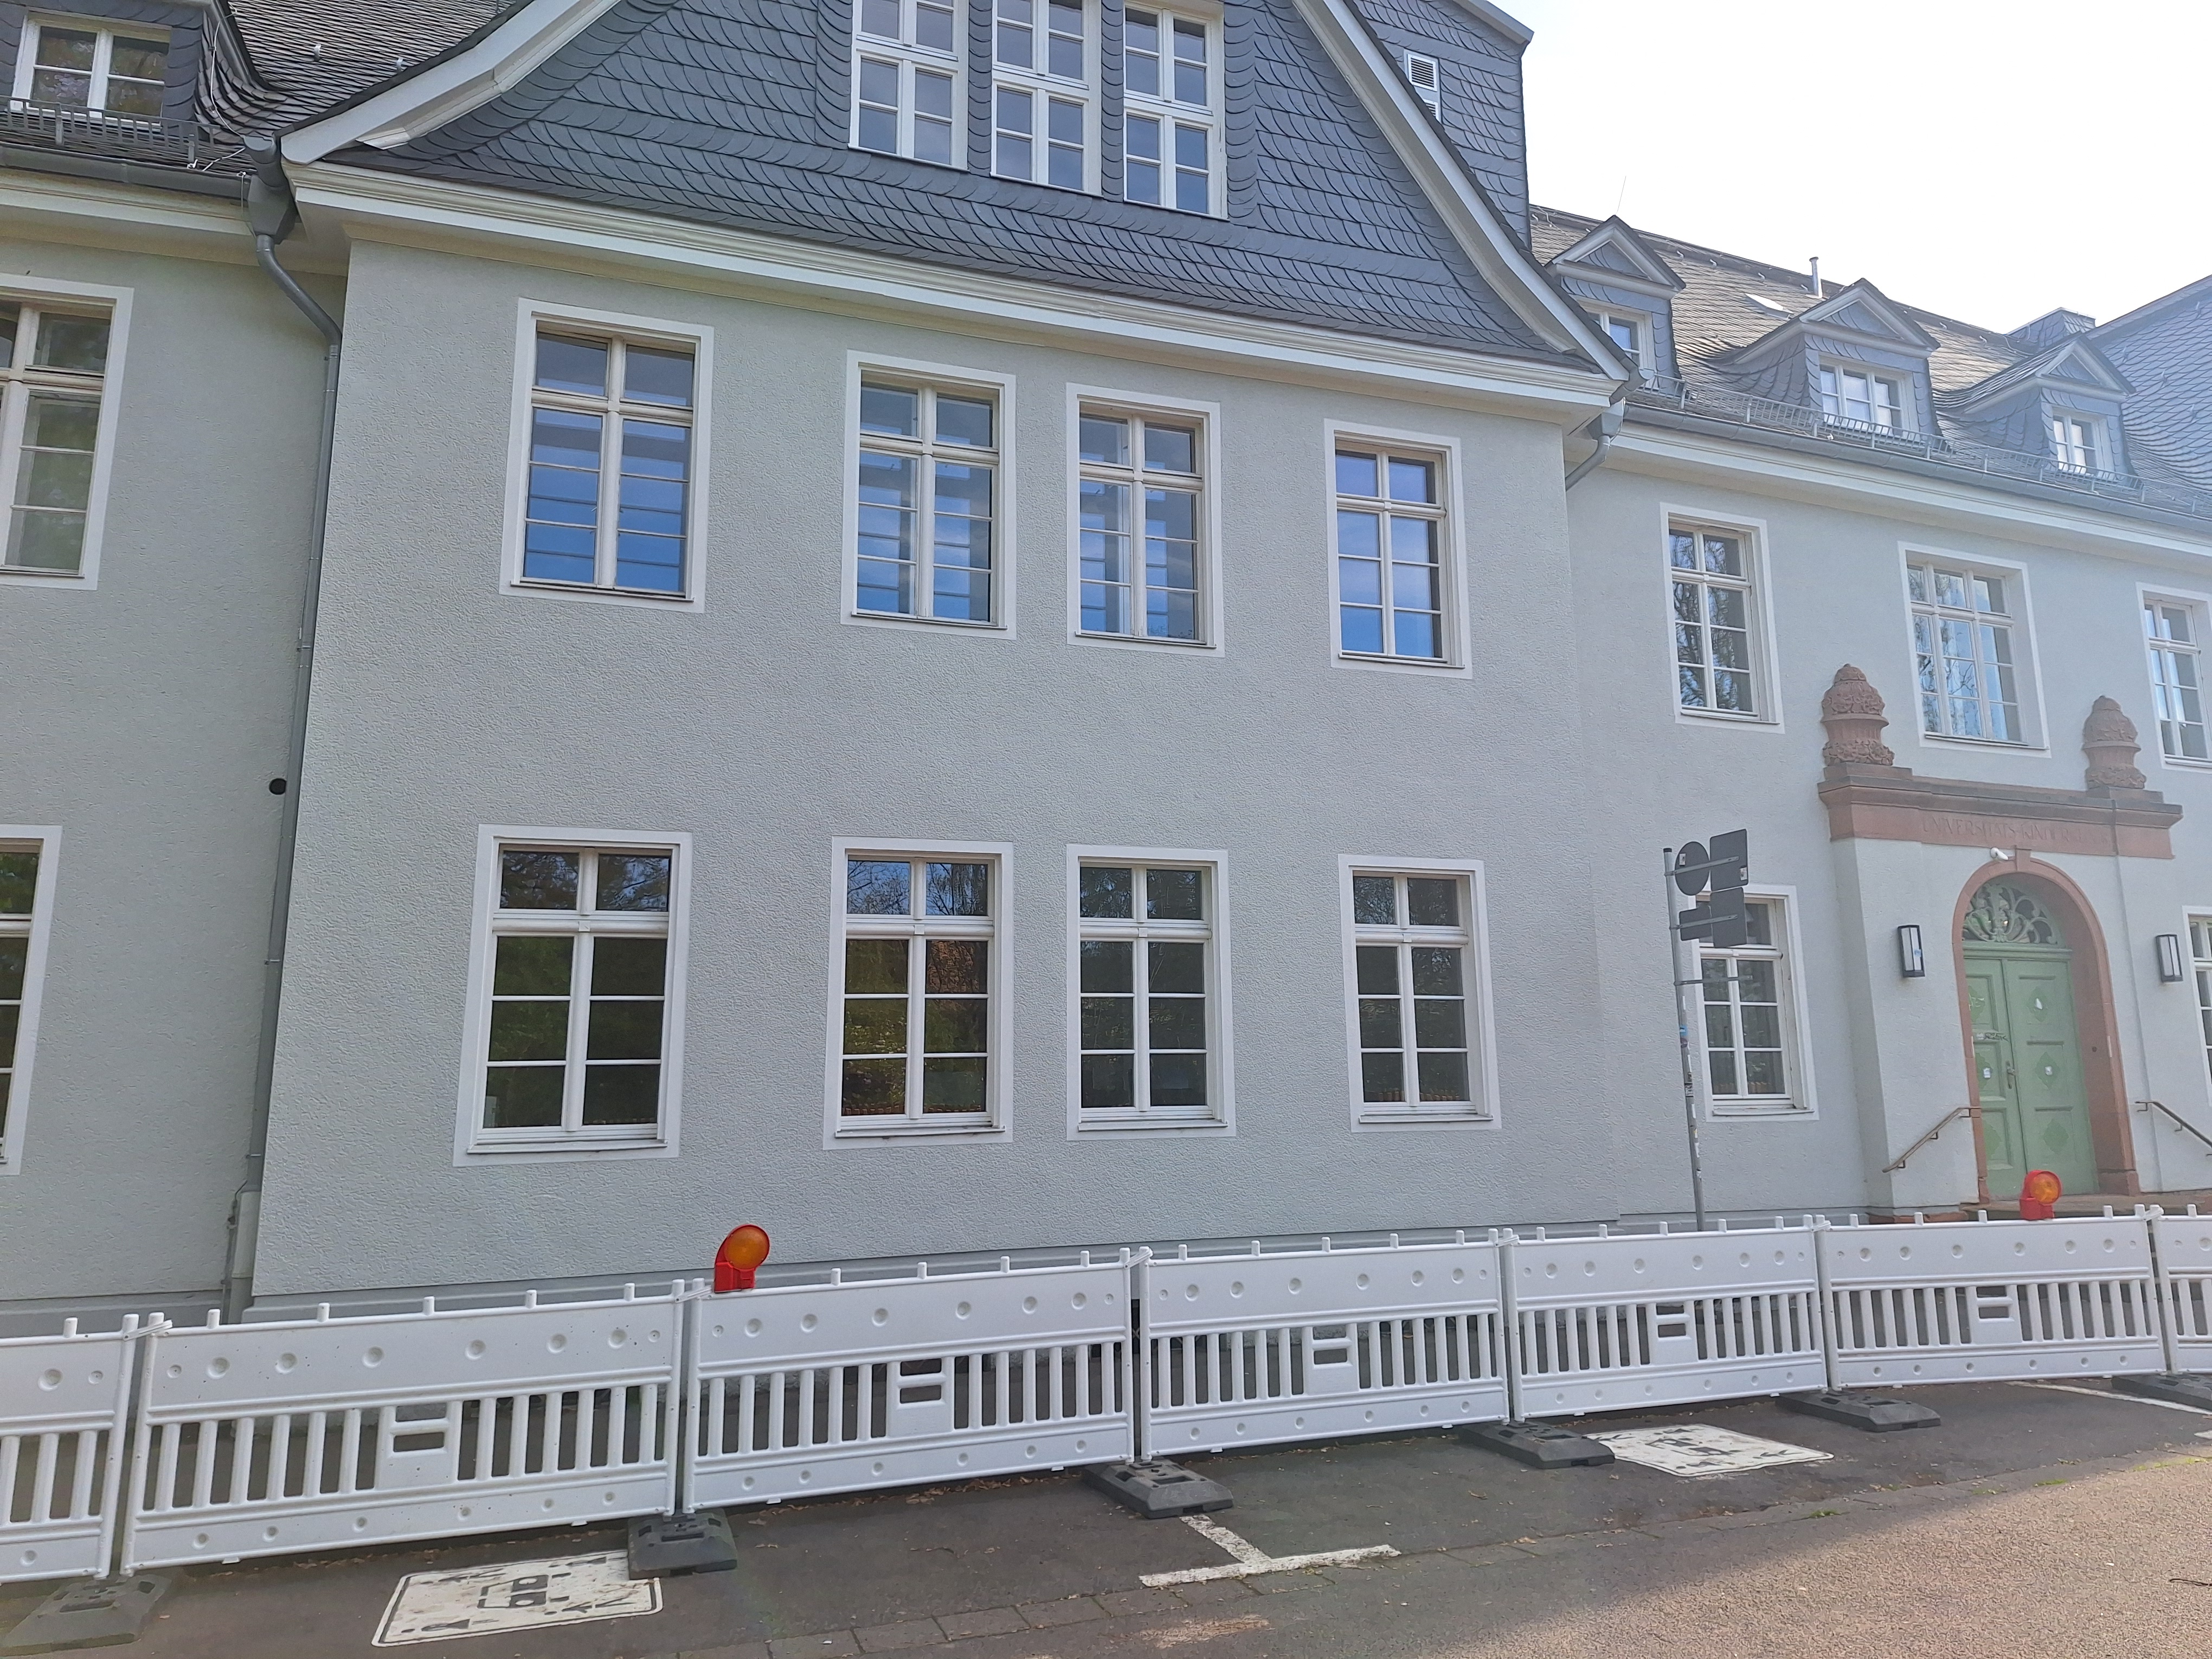
Building: Deutschhausstraße 12